Blemmyes

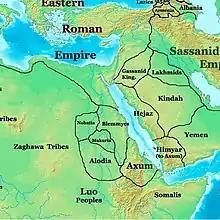
Location of the Blemmyes in Late Antiquity

The Blemmyes ( or Βλέμυες, "Blémues" , Latin: "Blemmyae") were an Eastern Desert people who appeared in written sources from the 7th century BC until the 8th century AD. By the late 4th century, they had occupied Lower Nubia and established a kingdom. From inscriptions in the temple of Isis at Philae, a considerable amount is known about the structure of the Blemmyan state.